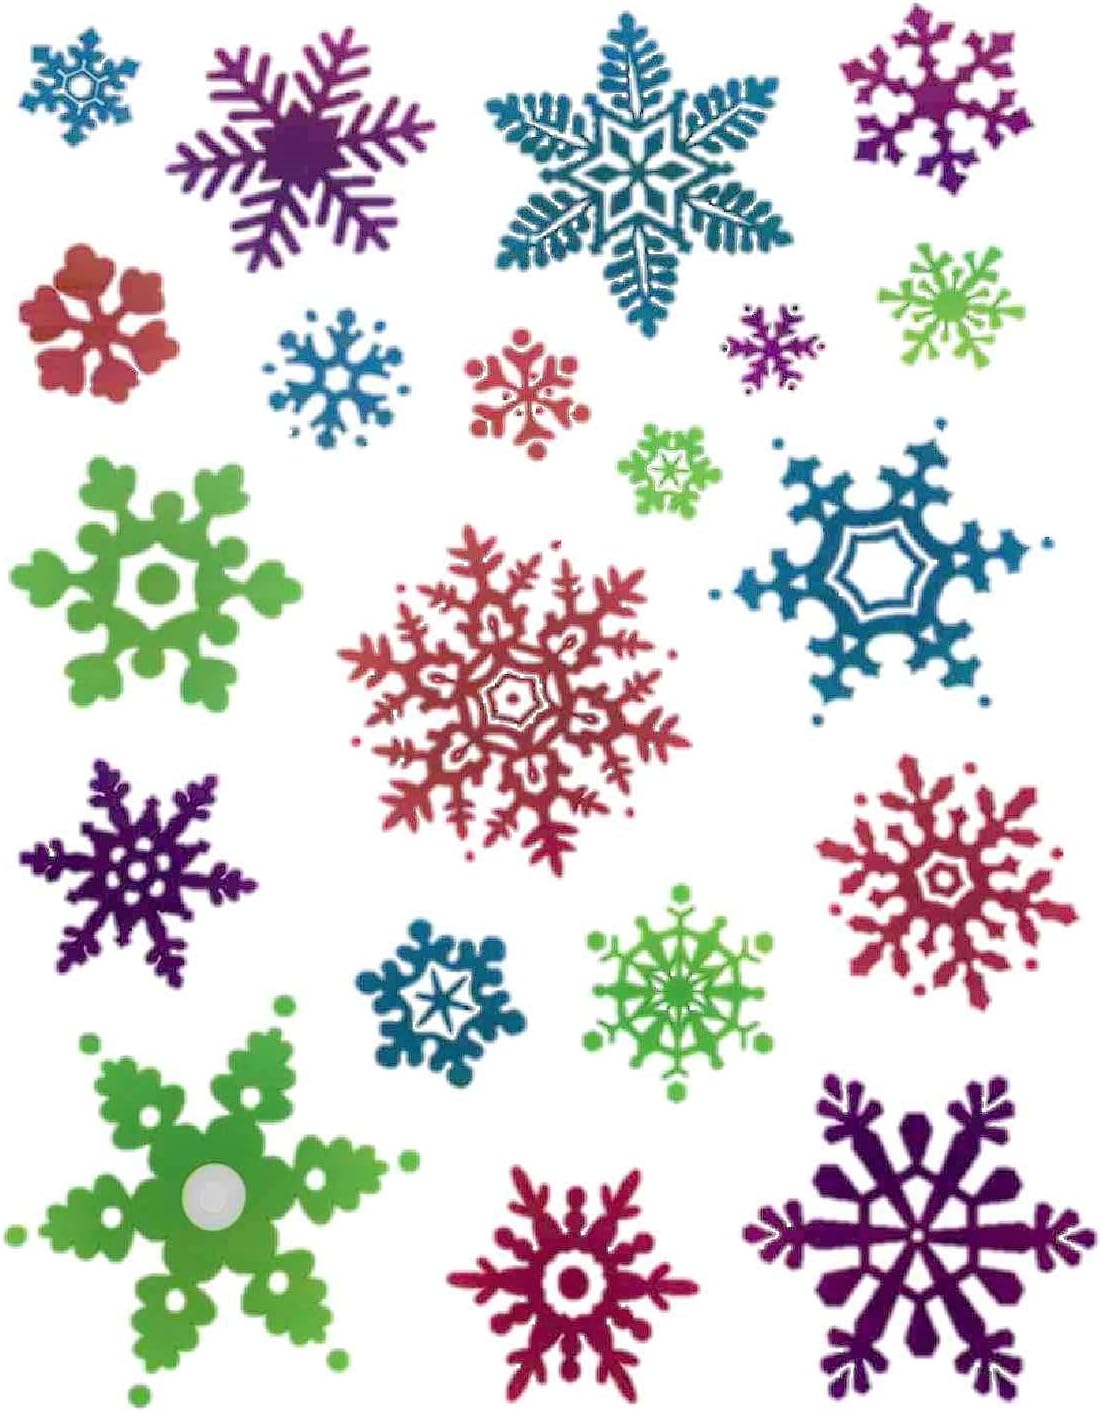
Meggan's Warehouse Winter Reusable Window Clings ~ Colorful Snowflakes (20 Clings, 1 Sheet)
Category: Amazon Home
Winter Reusable Window Clings. All clings are reusable and easy to hang! Create a blizzard on window or mirror! Largest is 3" diameter! Printed in the USA!
Features: Winter Reusable Window Clings | Style: Colorful Snowflakes | 20 Clings on one 9.25" x 11.5" Sheet | Reusable window decorations printed in the USA! | Wet surface, leave surface damp. Remove cling from poster and apply.